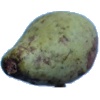
Label: Pear Stone 1